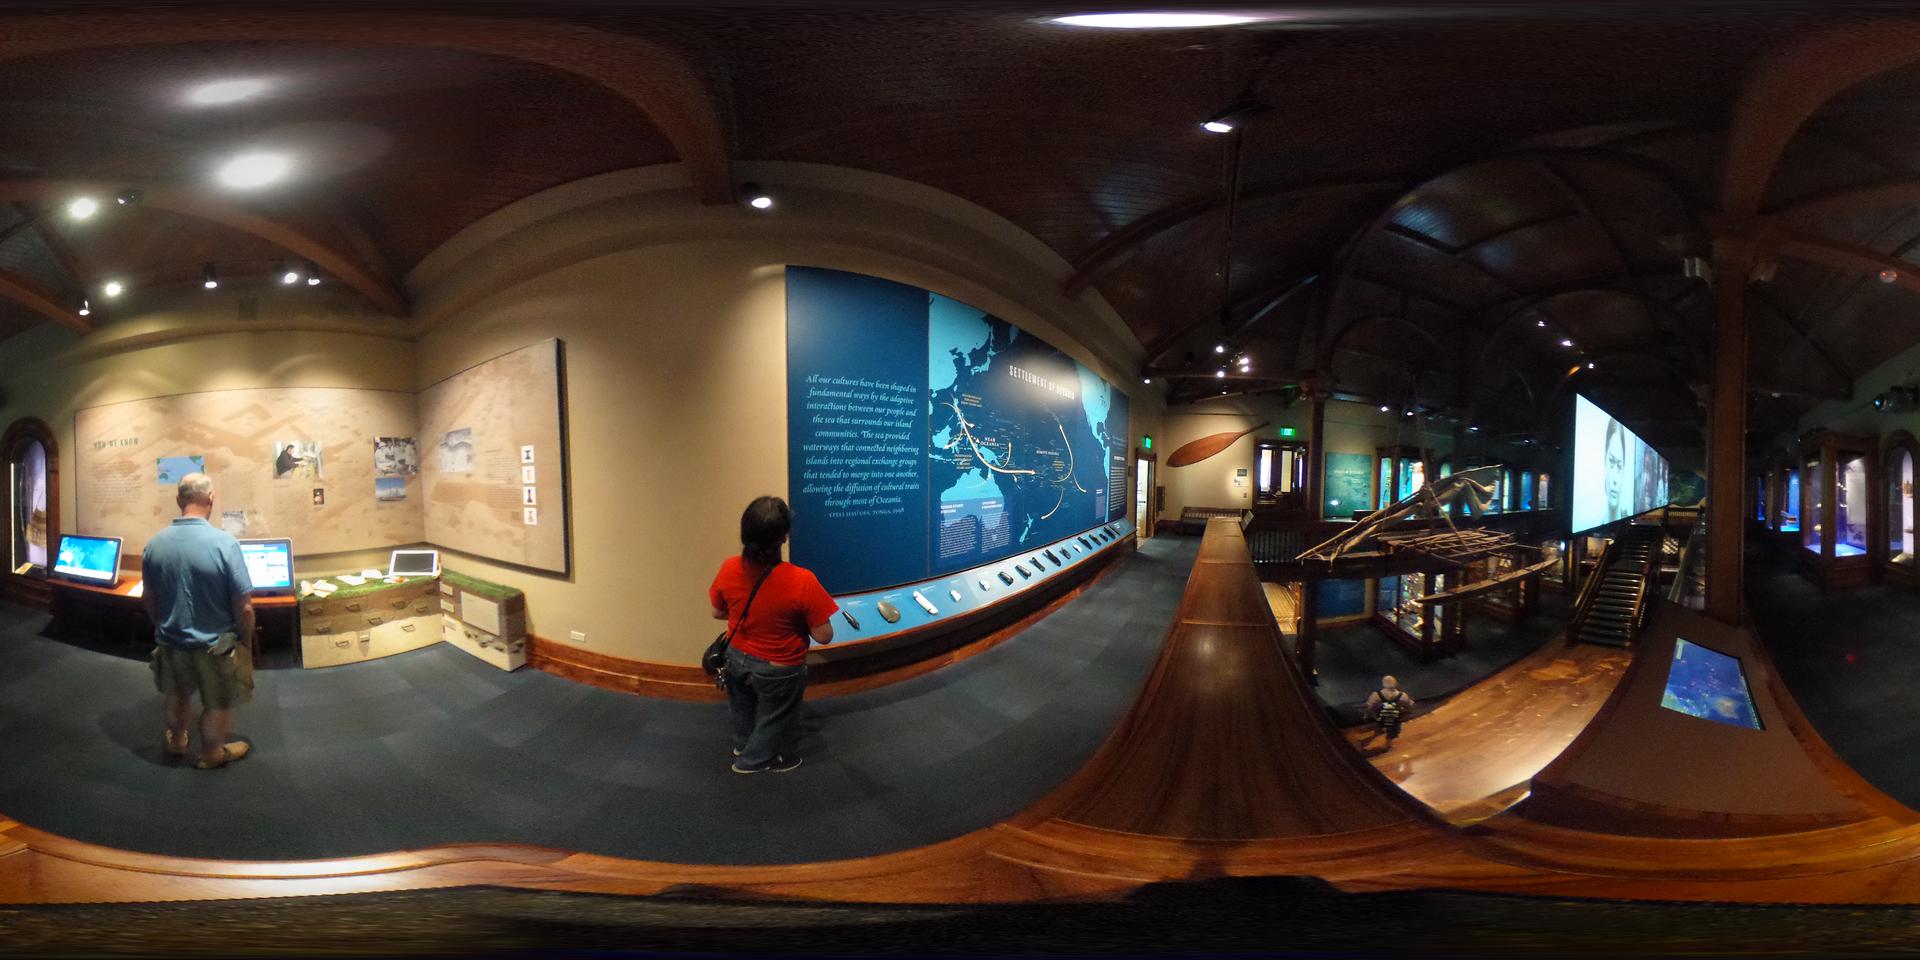
Referred object: the person in the red shirt

Referred object: the man in a light blue shirt